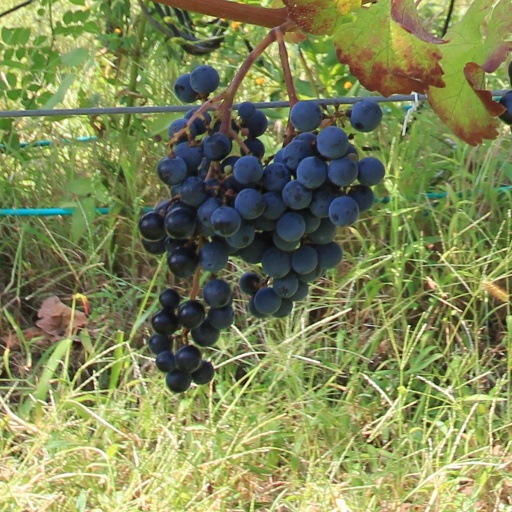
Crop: grape